Vestas Feuer

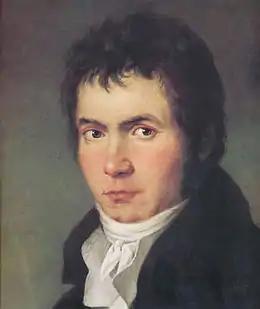
Detail of an 1804–05 portrait of Beethoven by Joseph Willibrord Mähler

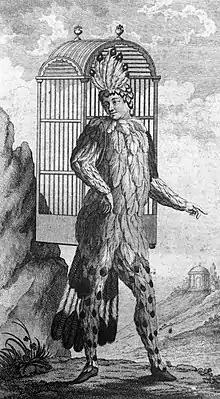
Emanuel Schikaneder playing the role of Papageno in Mozart's "The Magic Flute". Engraving by Ignaz Alberti.

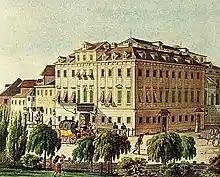
The Theater an der Wien as it appeared in 1815

Vestas Feuer ("The Vestal Flame") is a fragment of an opera composed in 1803 by Ludwig van Beethoven to a libretto by Emanuel Schikaneder. The plot involves a romantic intrigue in which the heroine temporarily becomes a Vestal Virgin (a keeper of the Vestal Flame in Ancient Rome). Beethoven set to music only the first scene of Schikaneder's libretto, then abandoned the project. The fragment (about ten minutes of music) is rarely performed.